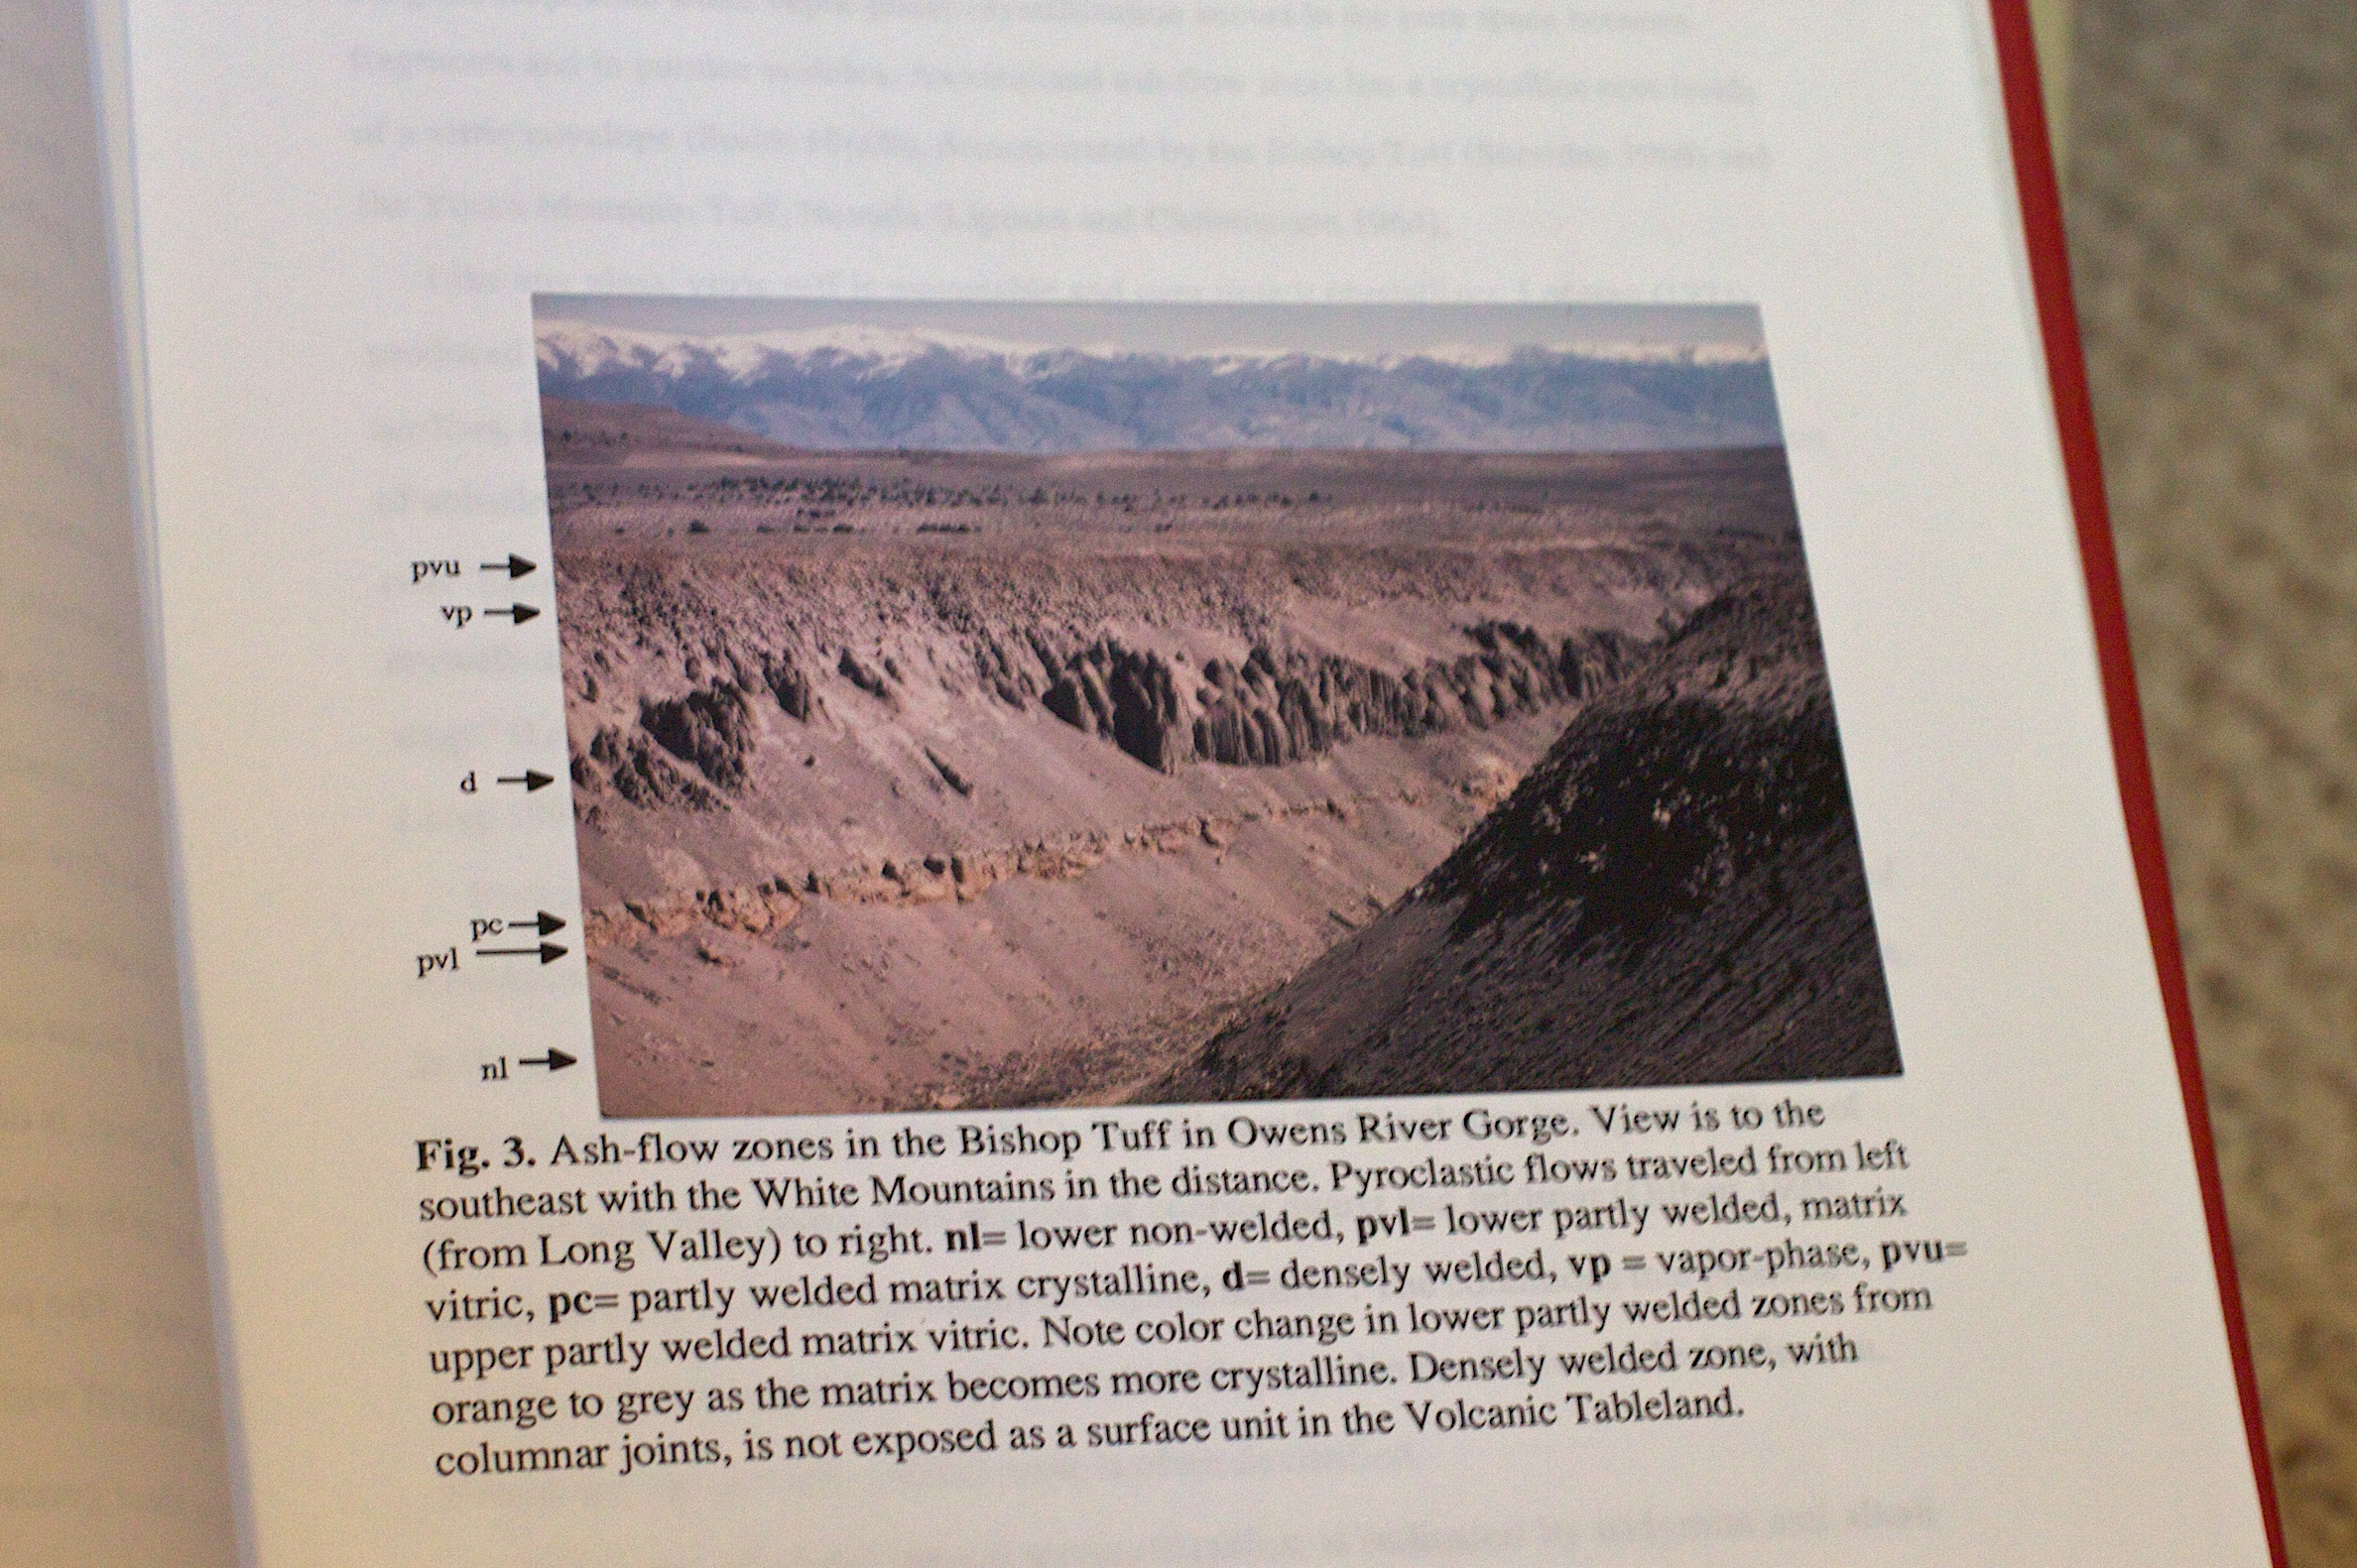
brand, text, poster